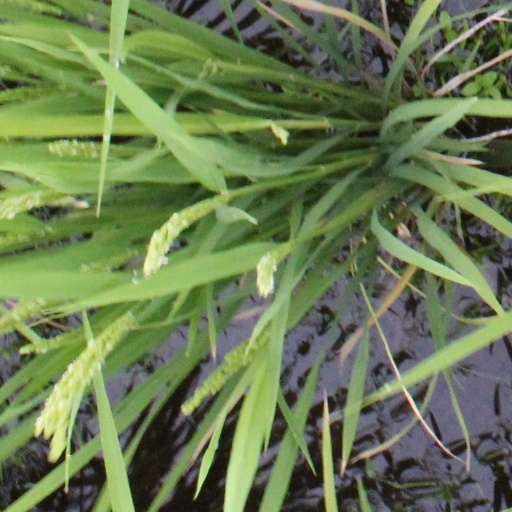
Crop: rice